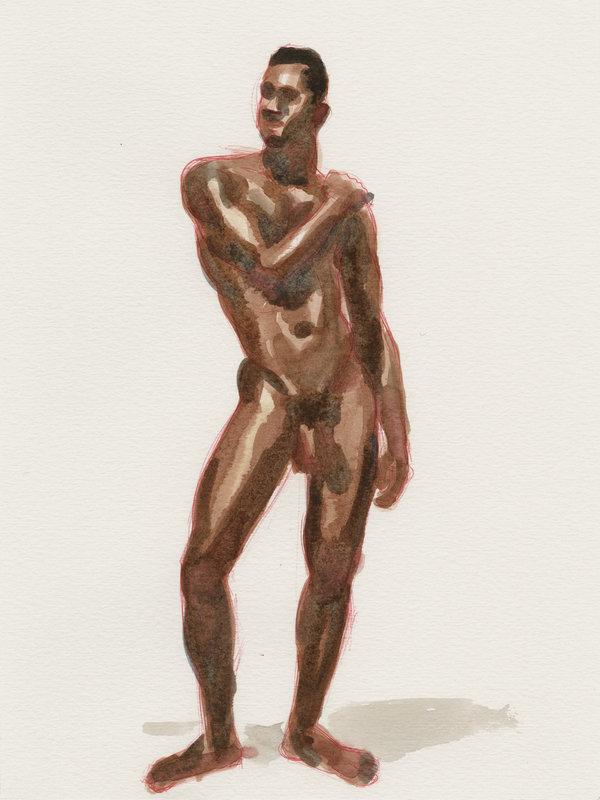
Gender: men